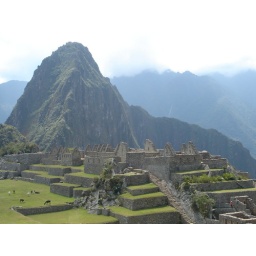
Macchu Picchu in the cloud forest